Kennel cough

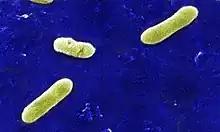
A scanning electron micrograph (SEM) depicting a number of Gram-negative "Bordetella bronchiseptica" bacteria.

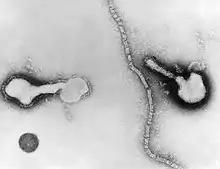
Transmission electron micrograph of parainfluenza virus. Two intact particles and free filamentous nucleocapsid.

Kennel cough (also "canine infectious respiratory disease" (CIRD), "canine infectious respiratory disease complex" (CIRDC) or "canine infectious tracheobronchitis" (CIT)) is an upper respiratory infection affecting dogs. There are multiple causative agents, the most common being the bacterium "Bordetella bronchiseptica" (found in 78.7% of cases in Southern Germany), followed by canine parainfluenza virus (CPIV; 37.7% of cases), and to a lesser extent canine coronavirus (9.8% of cases). It is highly contagious; however, adult dogs may display immunity to reinfection even under constant exposure. Kennel cough is so named because the infection can spread quickly among dogs in the close quarters of a kennel or animal shelter.